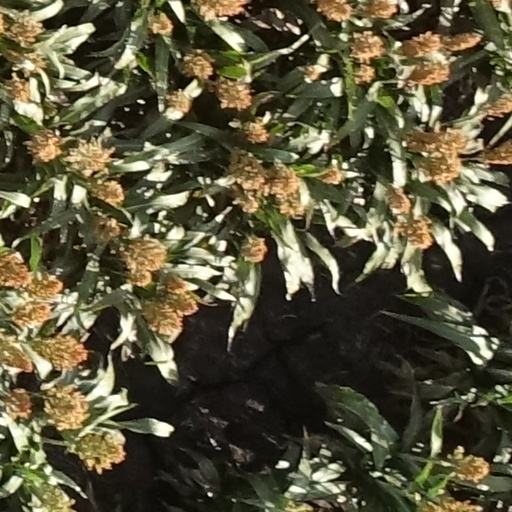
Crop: sorghum